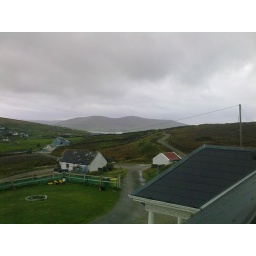
The veiw to the right of my window in my nans house